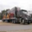
Label: truck